Donkey Kong (1981 video game)

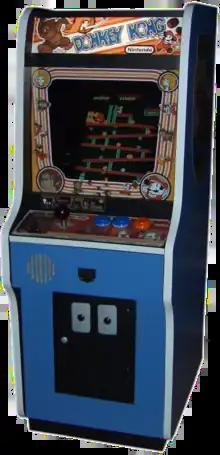
Small model based on original arcade cabinet

Nintendo of America was founded in 1980 with minor success at importing its parent's arcade cabinets from Japan. In early 1981, its president Minoru Arakawa bet the small startup company on a major order of 3,000 "Radar Scope" games. Its poor reception in America filled a warehouse with 2,000 unsold "Radar Scope" machines, so Arakawa requested that the parent company president (and his father-in-law) Hiroshi Yamauchi send a conversion kit of new game software. Yamauchi polled the company's entire talent pool for fresh game design concepts to save the distressed startup. This yielded Shigeru Miyamoto's debut as lead game designer of his "Donkey Kong" concept, and Yamauchi appointed head engineer Gunpei Yokoi as project supervisor with a budget of according to Miyamoto.